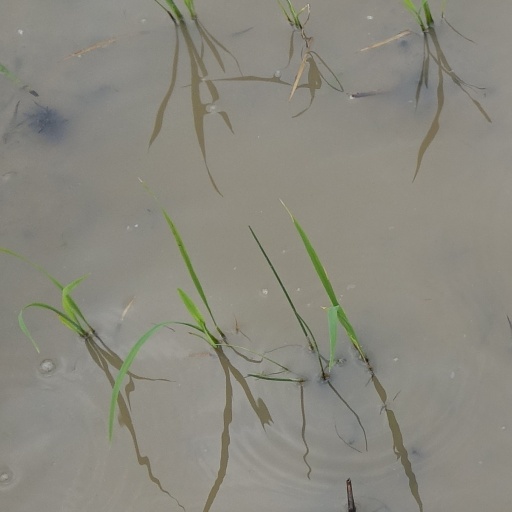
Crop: rice